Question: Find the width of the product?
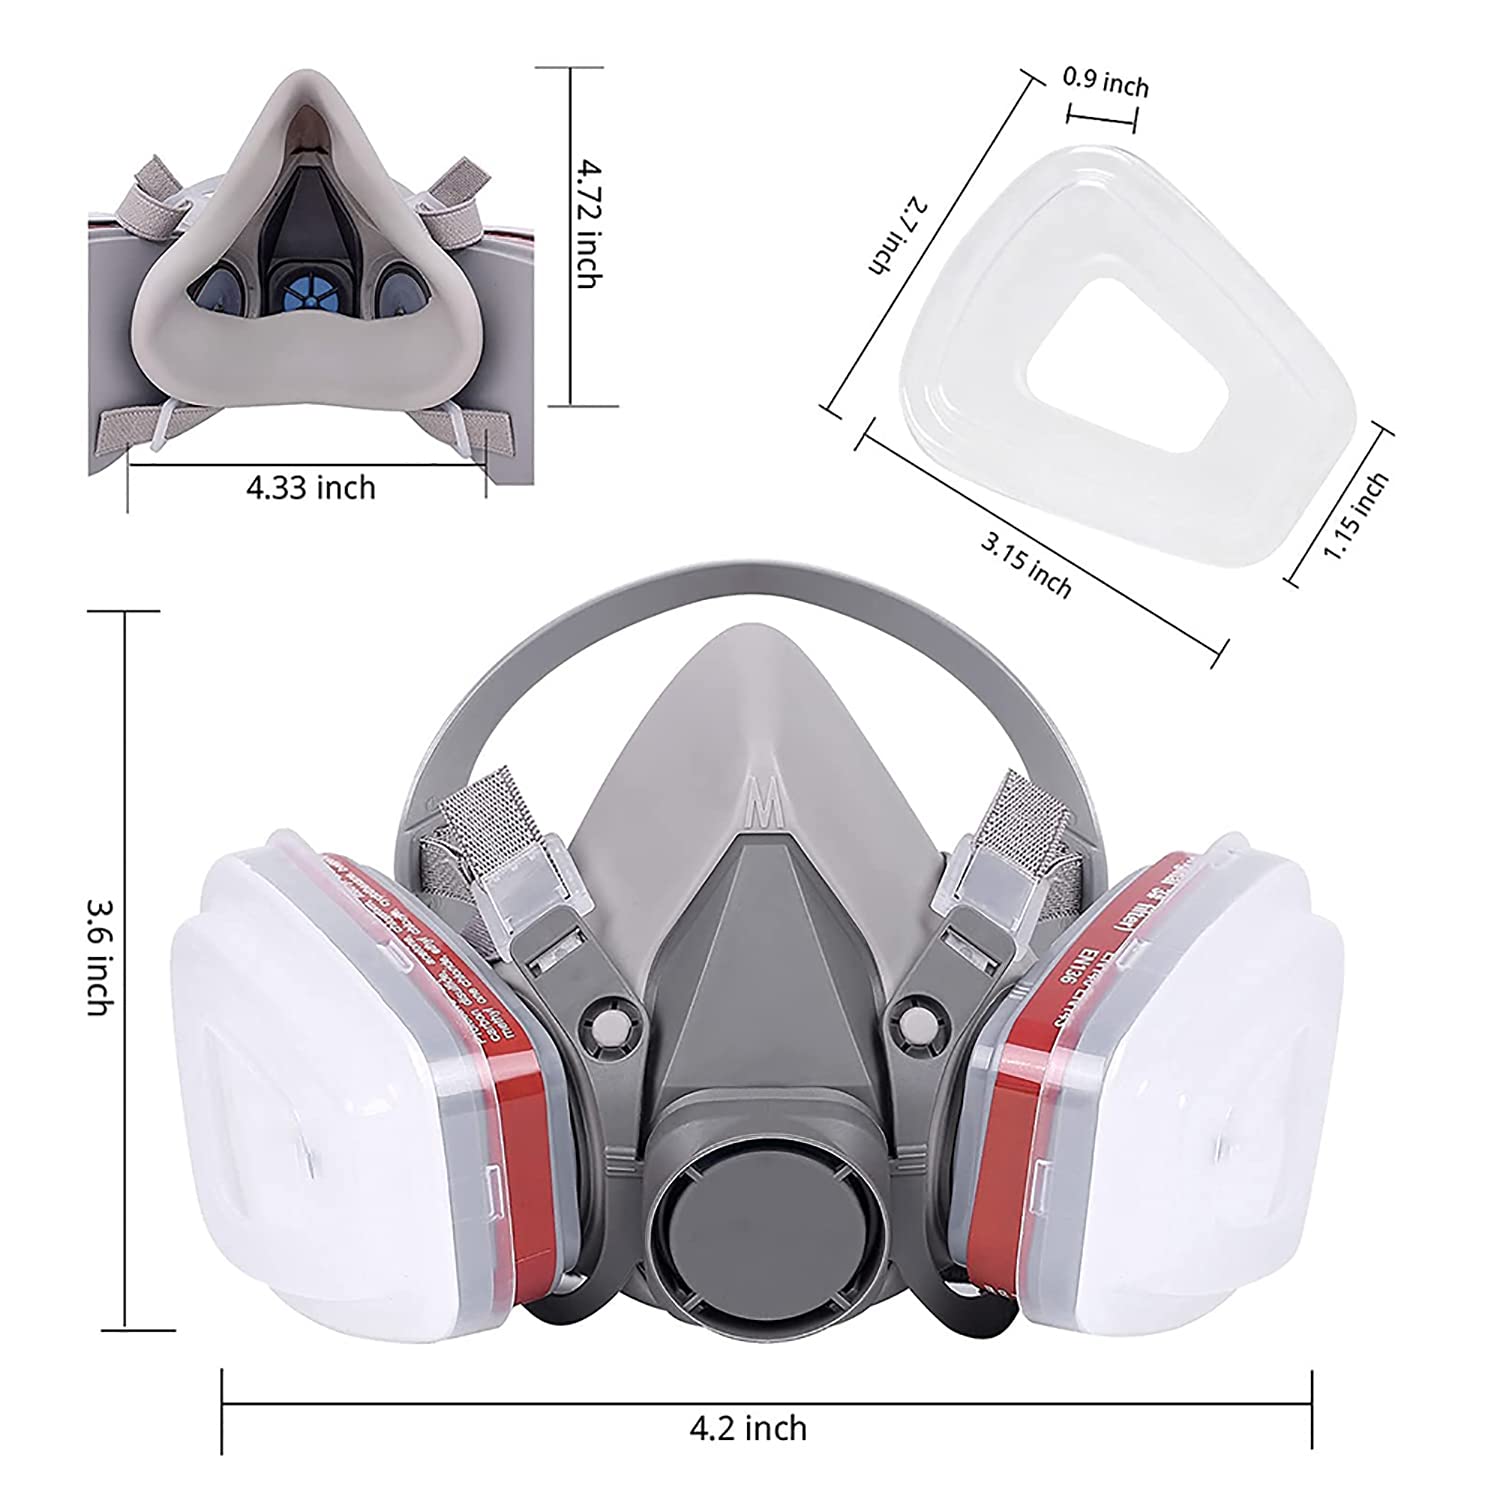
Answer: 4.2 inch